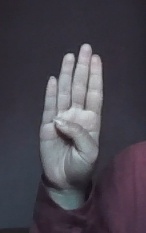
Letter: kaaf